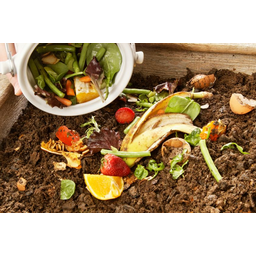
Label: trash